WEEI (AM)

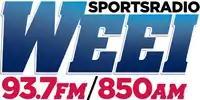
Logo of the radio station under the Sportsradio branding; this version was used during its simulcast with WEEI-FM.

As part of this complex transaction, ARS changed the station's format to sports radio on August 29, 1994, rebranded the station "SportsRadio 850 WEEI", and reassigned on- and off-air personnel; the WHDH call sign was officially changed to WEEI on August 31. In effect, this new WEEI (850 AM) became the successor to the previous WEEI (590 AM), which had changed its call sign to WBNW on August 25, 1994.